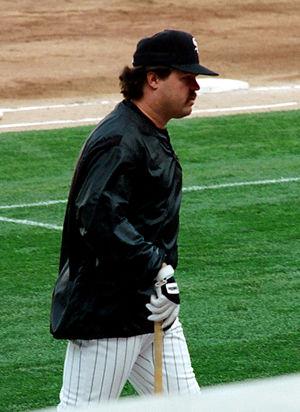
Michael Eugene LaValliere est un receveur des Ligues majeures de baseball ayant évolué pour quatre équipes de 1984 à 1995, dont six saisons avec les Pirates de Pittsburgh.